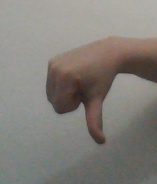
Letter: waw